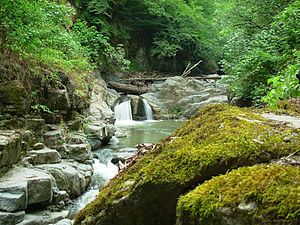
Hyrkaniske skove
Tempereret regnskov i området Lerik, Aserbajdsjan
De Hyrkanske skove findes i lavlandet langs sydkysten af det Kaspiske hav og op i bjergene syd derfor. Skovene dækker et område på ca. 55.000 km² i Aserbajdsjan og det nordlige Iran.